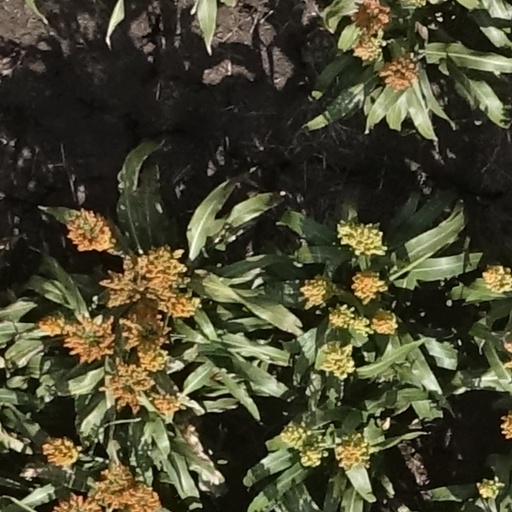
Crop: sorghum